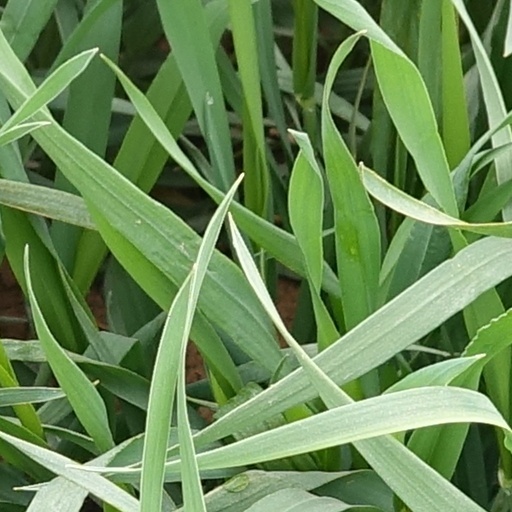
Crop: wheat